Lung abscess

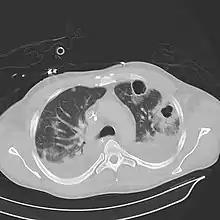
Computed tomography (CT) scan of chest showing bilateral pneumonia with abscesses, effusions, and caverns. 37-year-old male.

Lung abscess is a type of liquefactive necrosis of the lung tissue and formation of cavities (more than 2 cm) containing necrotic debris or fluid caused by microbial infection.